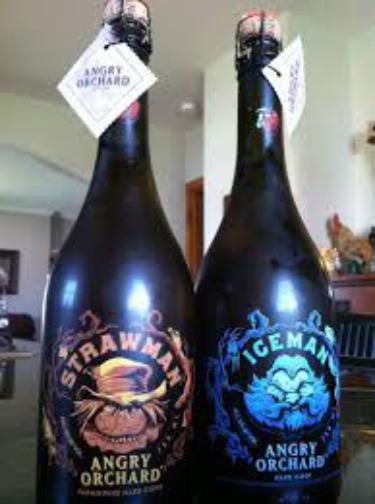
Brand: Angry Orchard
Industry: Food